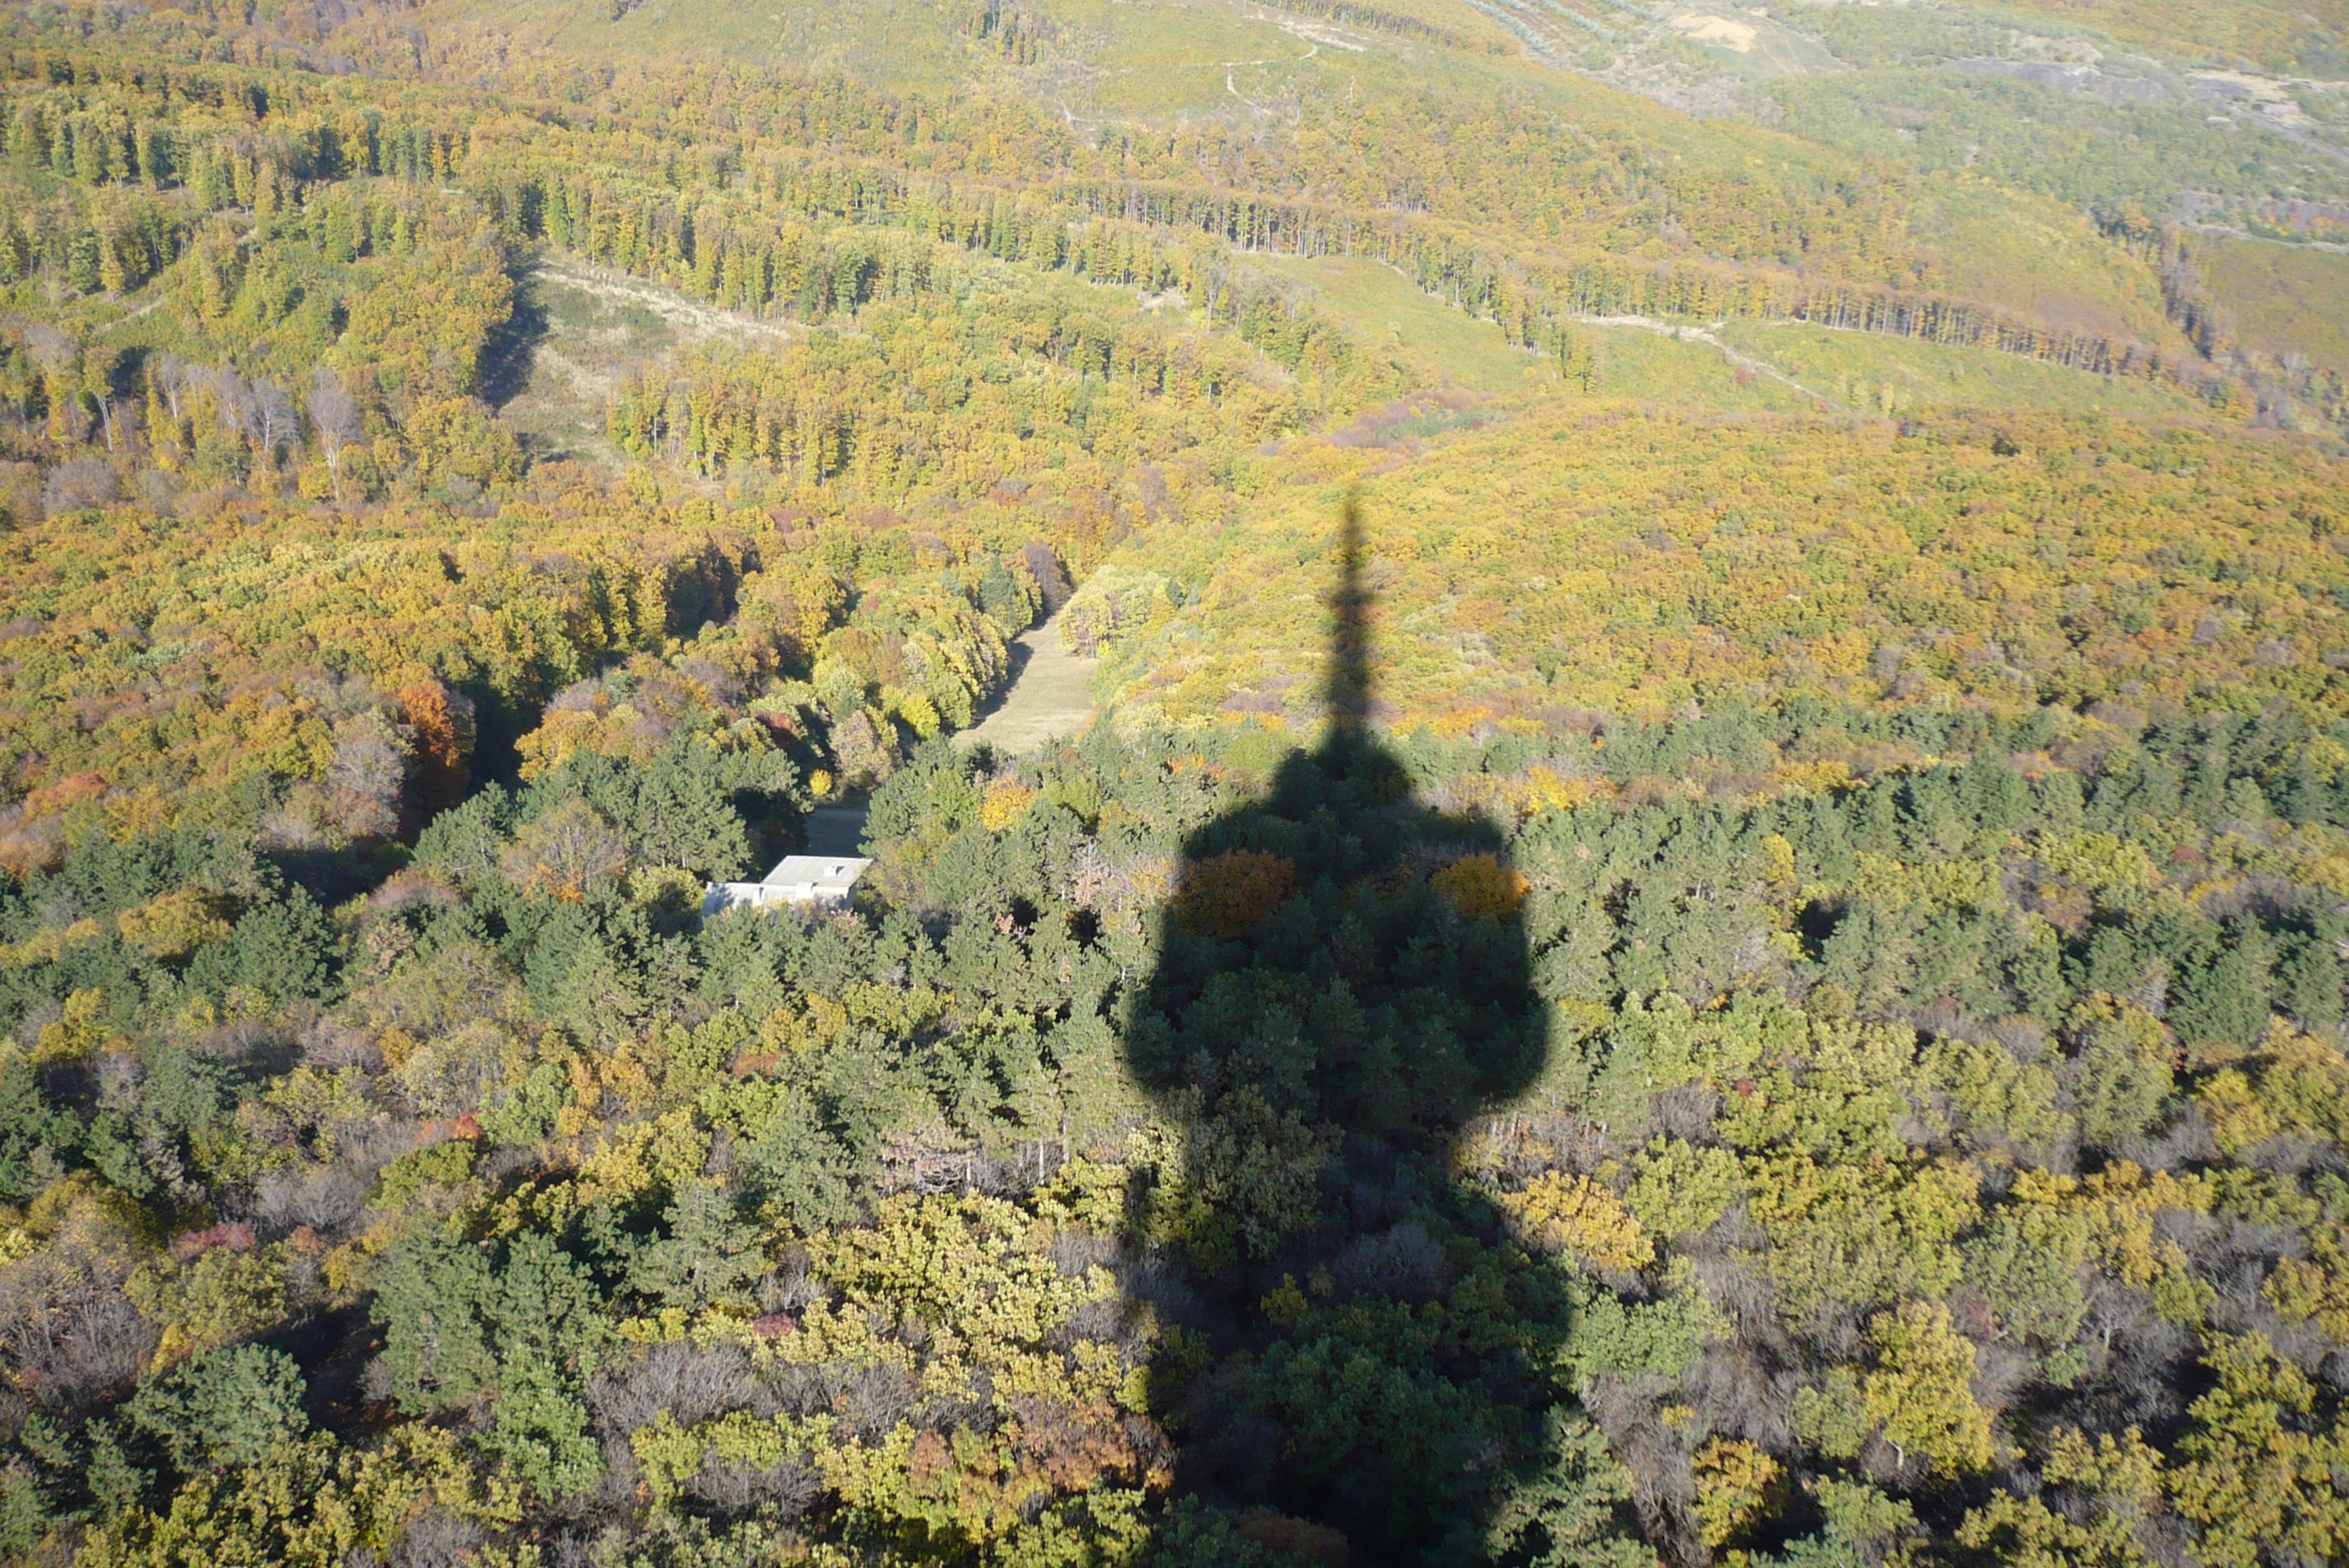
mountain, hill, shadow, trees, colorful leaves, autumn, beautiful landscape, tv tower, high, clearing, woods, plant community, ecoregion, natural landscape, plant, grass, biome, landscape, woody plant, groundcover, grassland, agriculture, forest, grass family, shrub, flowering plant, field, pattern, temperate broadleaf and mixed forest, tree, subshrub, conifer, plantation, soil, chaparral, evergreen, nature reserve, shrubland, tropical and subtropical coniferous forests, bird's eye view, aerial photography, tundra, Northern hardwood forest, spruce fir forest, prairie, cash crop, wildflower, fir, temperate coniferous forest